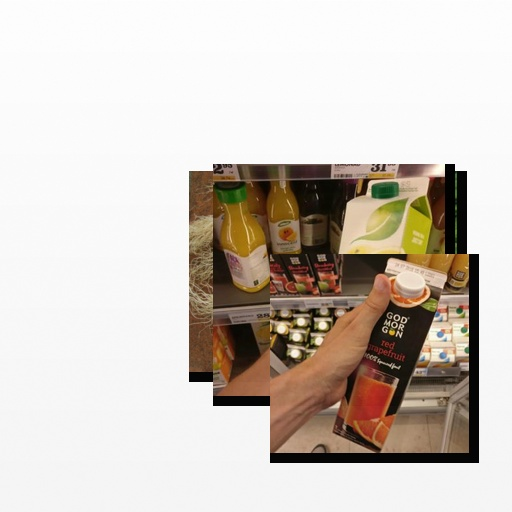
Food items: red_grapefruit_juice, golden_grapefruit_juice, garlic